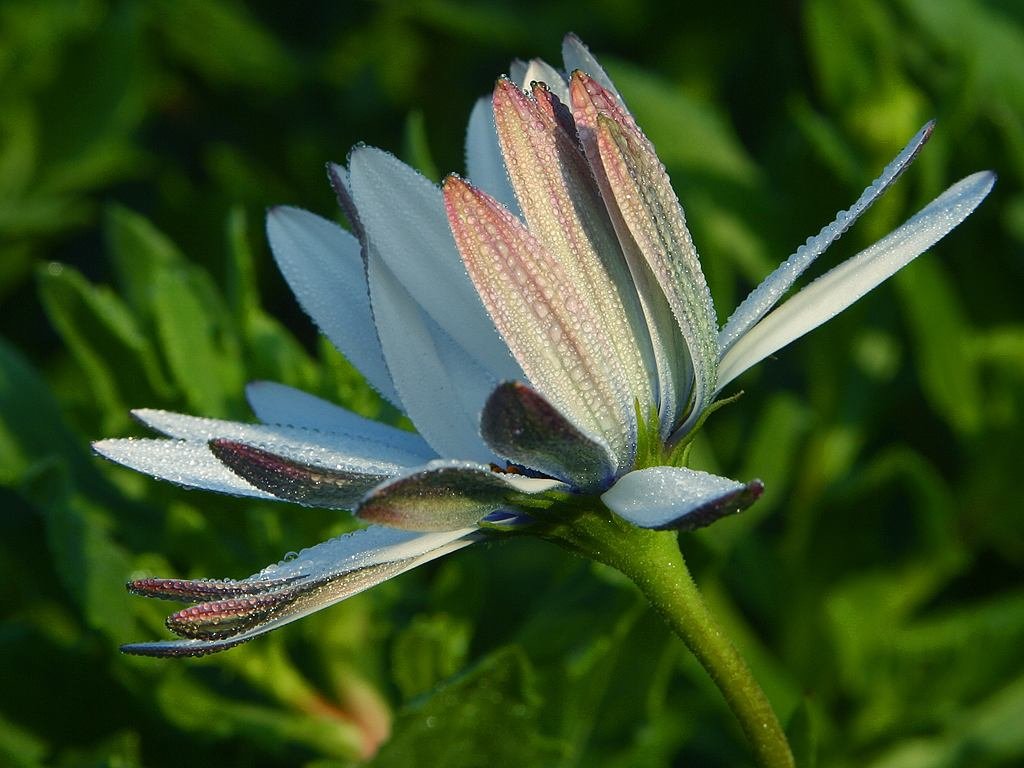
nature, grass, blossom, dew, plant, meadow, leaf, flower, petal, bloom, wet, green, herb, color, botany, flora, drip, wildflower, flowers, close up, droplets, beautiful, bud, macro photography, flowering plant, land plant